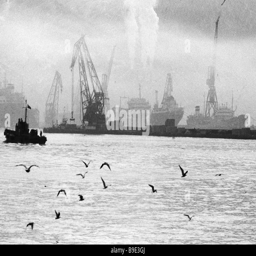
ship berthed in a port